Worcester Blades

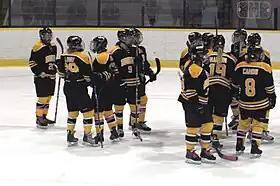
Nine players of United States women's national ice hockey team were rostered on the Boston Blades for 2011–12 CWHL season.

Following the 2015 season, the National Women's Hockey League was established, adding its own team in Boston, the Boston Pride. Soon after, all U.S. national team players on the Blades moved to the Pride, leaving the Blades to have to rebuild from the ground up.